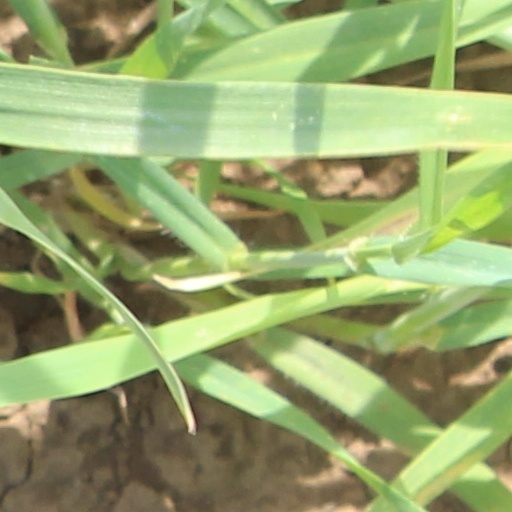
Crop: wheat